Tornadoes of 2022

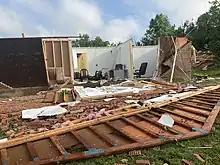
High-end EF2 damage to an insurance business in Goshen, Ohio.

Another tornado outbreak occurred across the Great Plains, Midwest, and Southern United States in mid-April. The outbreak began on April 11, when four EF1 tornadoes touched down across Arkansas, one of which prompted a tornado emergency for areas to the north of Little Rock. An EFU tornado also touched down in Oklahoma as well. The next day, the SPC issued a moderate risk for much of Iowa, with a 15% hatched risk for strong tornadoes outlined. Later that day, a strong EF2 tornado caused major damage to homes, destroyed barns and outbuildings, and injured one person near Gilmore City, Iowa. Another EF2 tornado caused significant damage to structures near Rutland. Additional tornadic storms formed in Texas, as well as Kansas as far north as southern Minnesota. Multiple tornadoes were reported in Texas, including a destructive high-end EF3 tornado that caused severe damage near Florence and Salado. Twenty-three injuries occurred near Salado as several homes and two churches were destroyed, and severe damage to trees and vehicles occurred as well. Later that night, a damaging EF2 tornado struck the small town of Taopi, Minnesota, inflicting major damage to homes, flipping cars, and injuring two people. Severe and tornadic weather continued into the overnight hours and ramped back up again the next day, and the SPC issued another moderate risk with a 15% hatched risk area for tornadoes and a 45% hatched risk area for damaging winds across several states in the Deep South on the morning of April 13. Numerous tornadoes touched down that day, though most were weak. A large and long-tracked EF2 tornado passed south of Meridian, Mississippi, and moved through the community of Clarkdale, where many trees, homes, and a school building sustained significant damage. Another EF2 tornado caused severe tree damage near Sikes, Louisiana. Widespread wind damage also occurred that day. In Rison, Arkansas, several trees were blown down by straight-line winds, including one that fell on a mobile home, resulting in a fatality. Overall, this outbreak produced a total of 74 tornadoes, none of which resulted in any fatalities, though at least 28 injuries occurred along with two non-tornadic deaths.